East Weare Battery

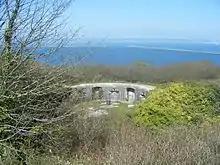
Position for Rifled Muzzle Loading (RML) gun at East Weare Gun Battery E Portland

East Weare Battery is a former 19th-century gun battery to the east of the Verne Citadel on the Isle of Portland in Dorset, England. The battery was built in the 1860s as a result of the Royal Commission to guard the new Portland harbour and Royal Navy institutions on the island. Five open batteries were built housing 20 9" and 10" RMLs. After 1877 the batteries were designated by letter 'A' to 'E'.